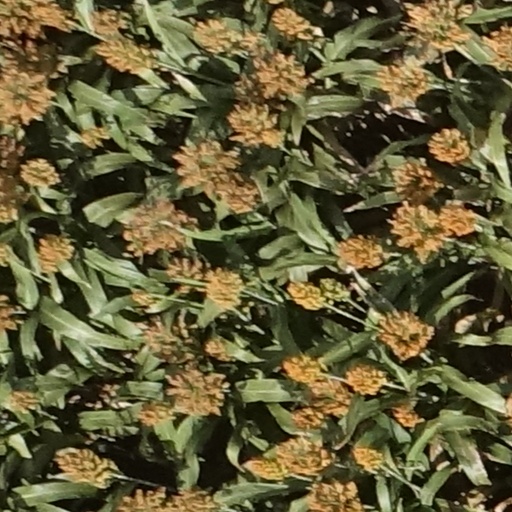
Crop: sorghum